GetGo

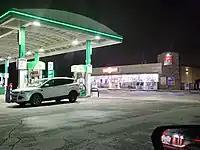
A GetGo location in Indianapolis, selling BP fuel instead of GetGo-branded fuel.

GetGo initially opened in 1985 as the convenience store chain Cross Roads, which was the retail brand of Guttman Oil Company based in nearby Belle Vernon, Pennsylvania. The chain had a presence throughout the Pittsburgh metropolitan area, primarily competing with 7-Eleven, Sheetz, and several local chains.